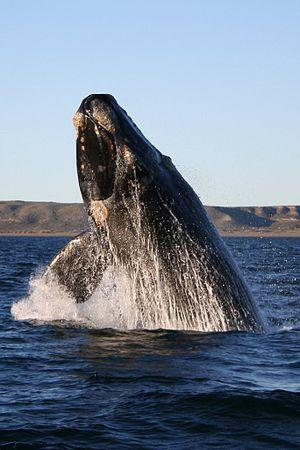
Cette liste commentée recense la mammalofaune à l'archipel Crozet. Elle répertorie les espèces de mammifères crozetiens actuels et celles qui ont été récemment classifiées comme éteintes. Cette liste comporte 19 espèces réparties en cinq ordres et onze familles, dont une est « en danger », une autre est « vulnérable », une encore est « quasi menacée » et cinq ont des « données insuffisantes » pour être classées.
Cette page n'a ni la prétention ni pour objet de proposer une liste exhaustive des références relatives aux mammifères, une telle entreprise serait, bien entendu, sans fin... Son ambition est de présenter une liste d'ouvrages, de publications ou de sites internet reconnus par la communauté scientifique comme incontournables ou majeurs, qu'ils soient généraux ou plus ciblés. Pour les sujets comportant une liste de références trop importante, se reporter aux éventuelles sous-pages plus spécialisées via les liens proposés. Le second objectif de cette page est, pour chaque groupe, d'une part, et chaque région, d'autre part, d'en présenter les grandes lignes historiques de la littérature ainsi que d'en citer les auteurs ayant le plus de notoriété. Par ailleurs, les espèces fossiles ne sont pas représentées ici. Pour des références se rapportant aux groupes disparus, consulter la page Orientation bibliographique sur l'origine et l'évolution du vivant.
La baleine franche australe est une espèce de baleine franche de genre Eubalaena. Elle est aussi appelée baleine noire australe ou baleine australe. Sa population était estimée à 7 000 individus en 2001.
La province de Buenos Aires est la province la plus grande, la plus riche et la plus peuplée d'Argentine, bien que la municipalité de la ville de Buenos Aires, capitale de la République argentine n'en fasse pas partie. La province avait 15 625 084 habitants en 2010. L'agglomération du grand La Plata, sa capitale, en avait 799 523 la même année.
La famille des balénidés regroupe tous les cétacés à fanons qui sont communément appelés baleines franches.